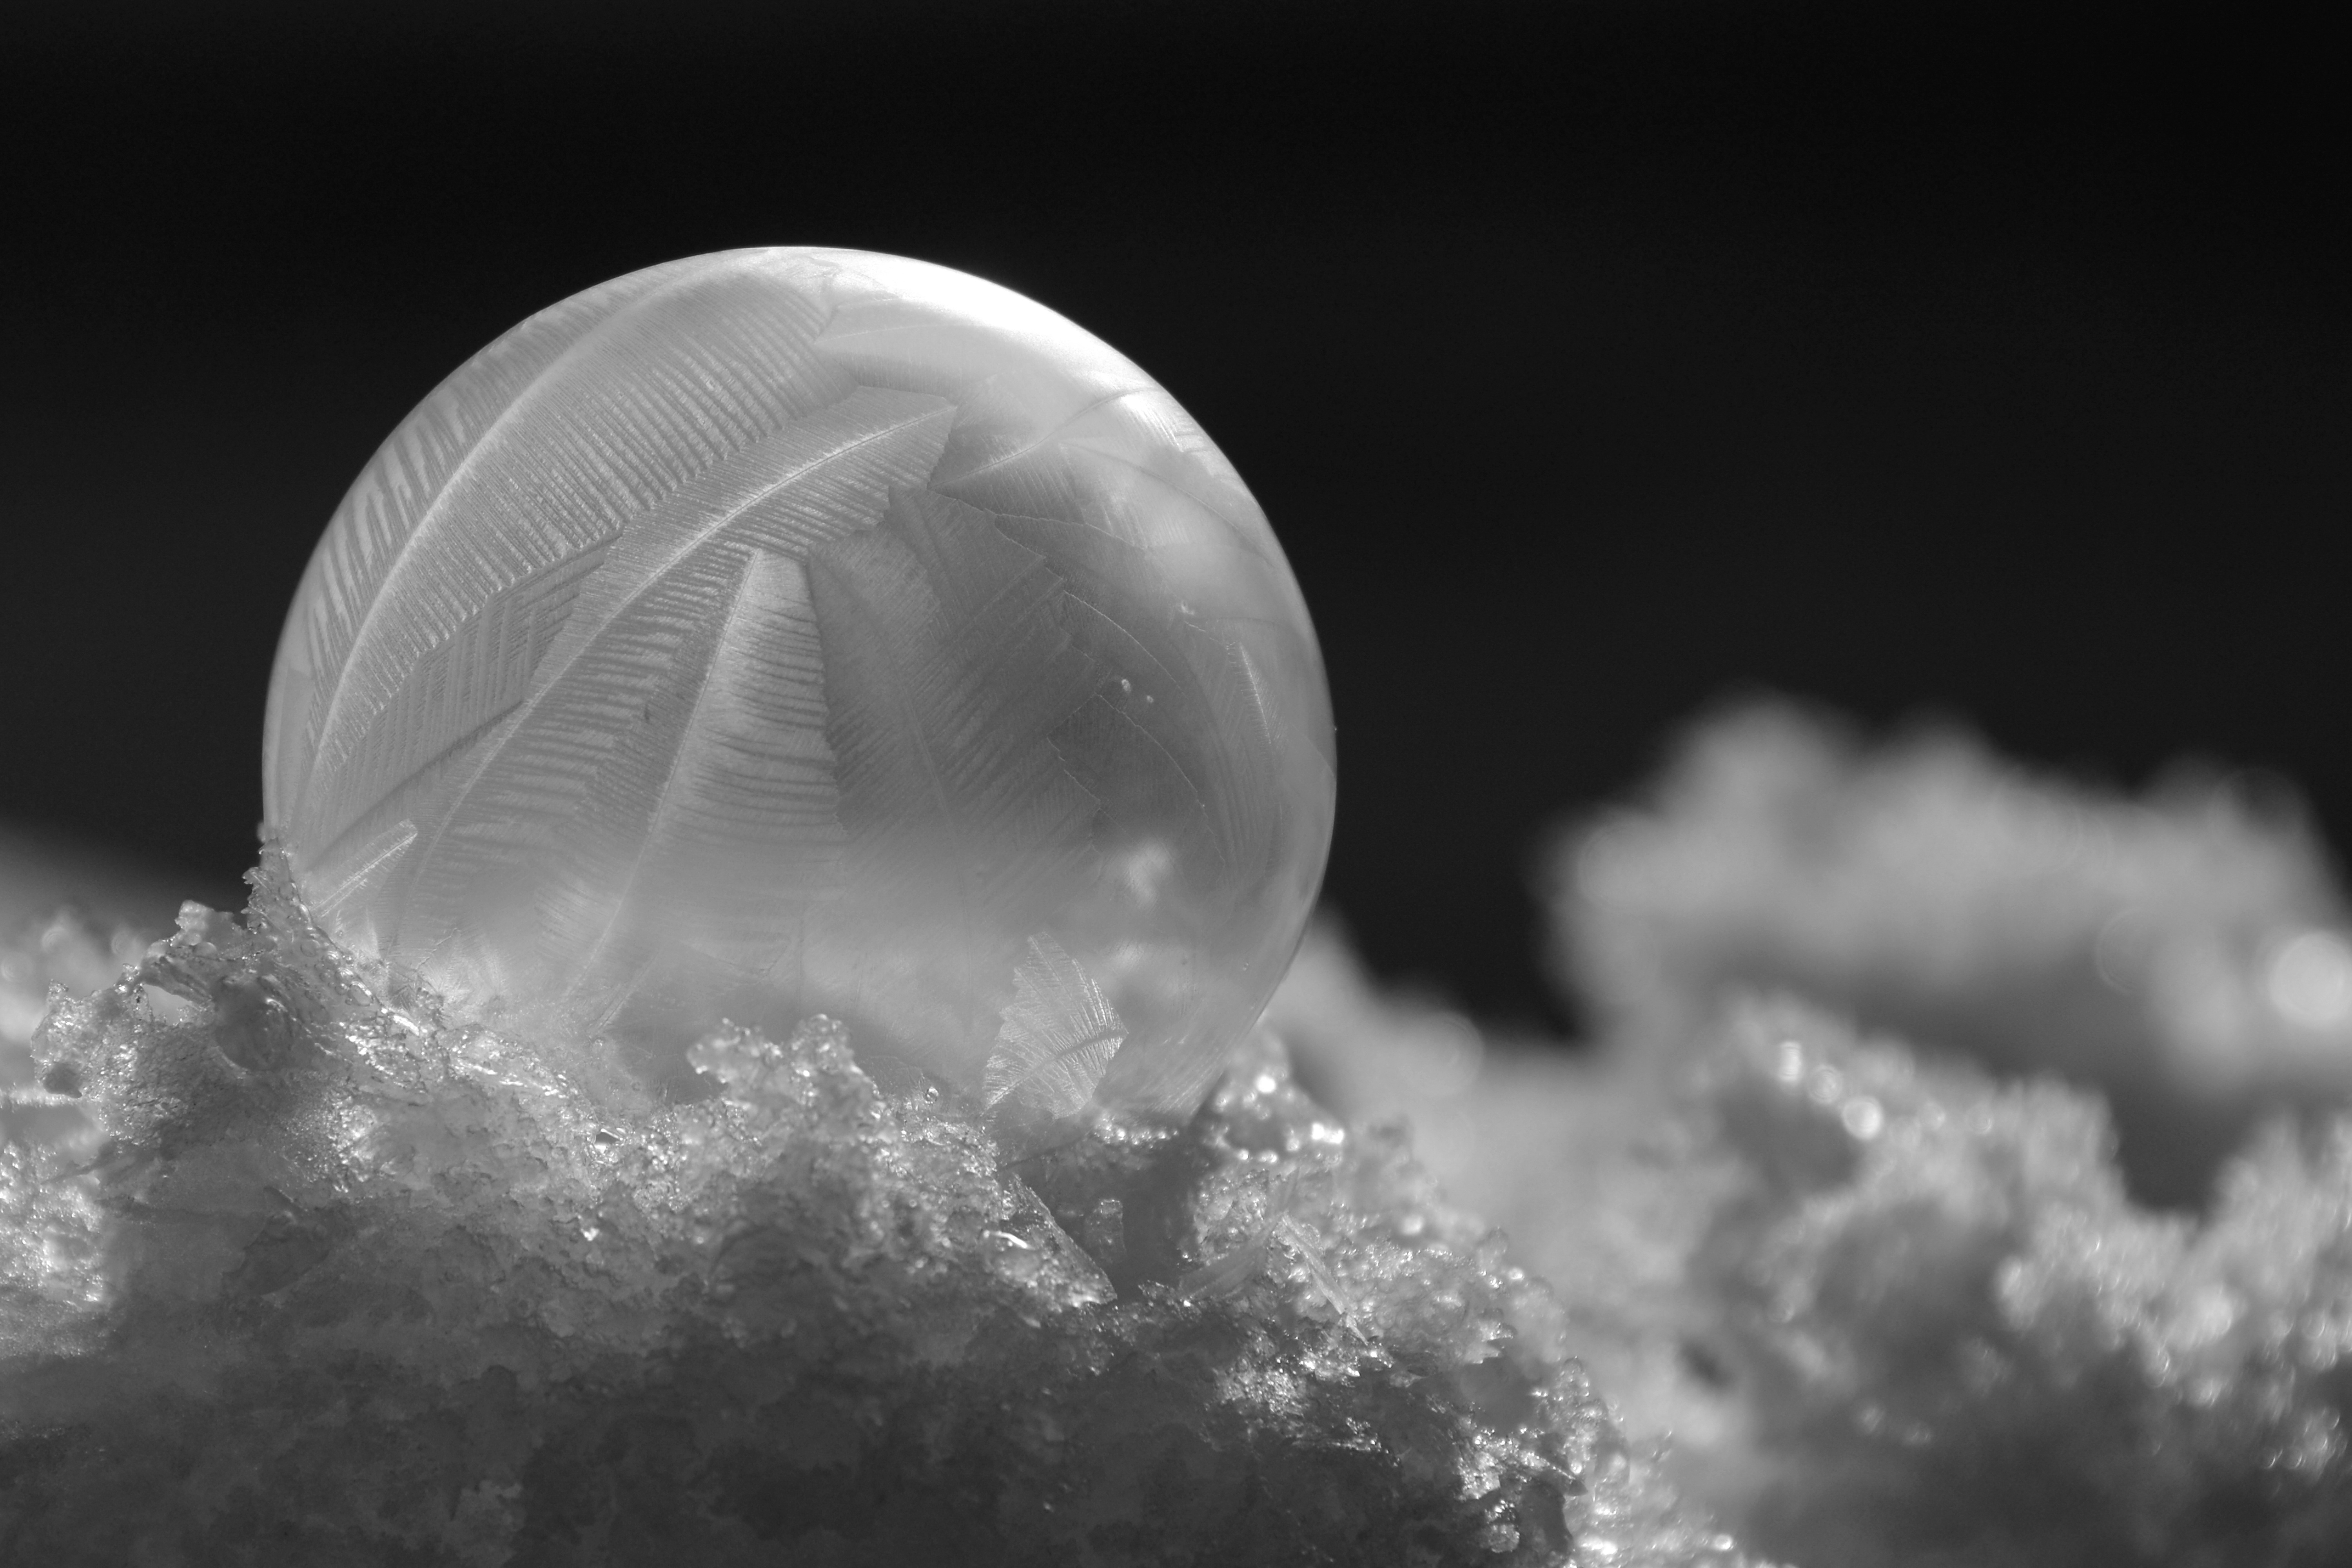
snow, cold, winter, light, cloud, black and white, structure, white, photography, sunlight, ice, pattern, reflection, darkness, frozen, black, monochrome, close up, soap bubble, wintry, macro photography, eiskristalle, freezer, ice cold, monochrome photography, frozen bubble, atmosphere of earth